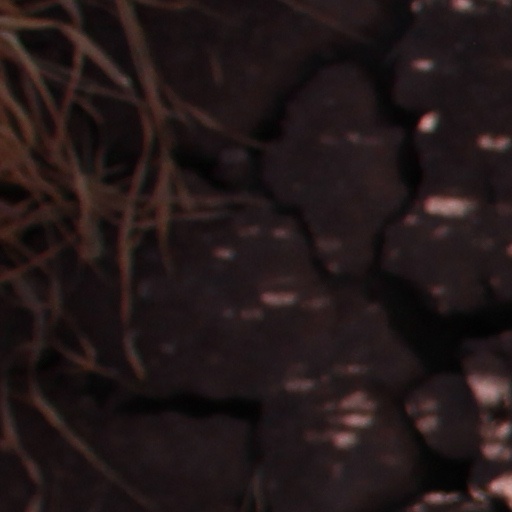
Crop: wheat